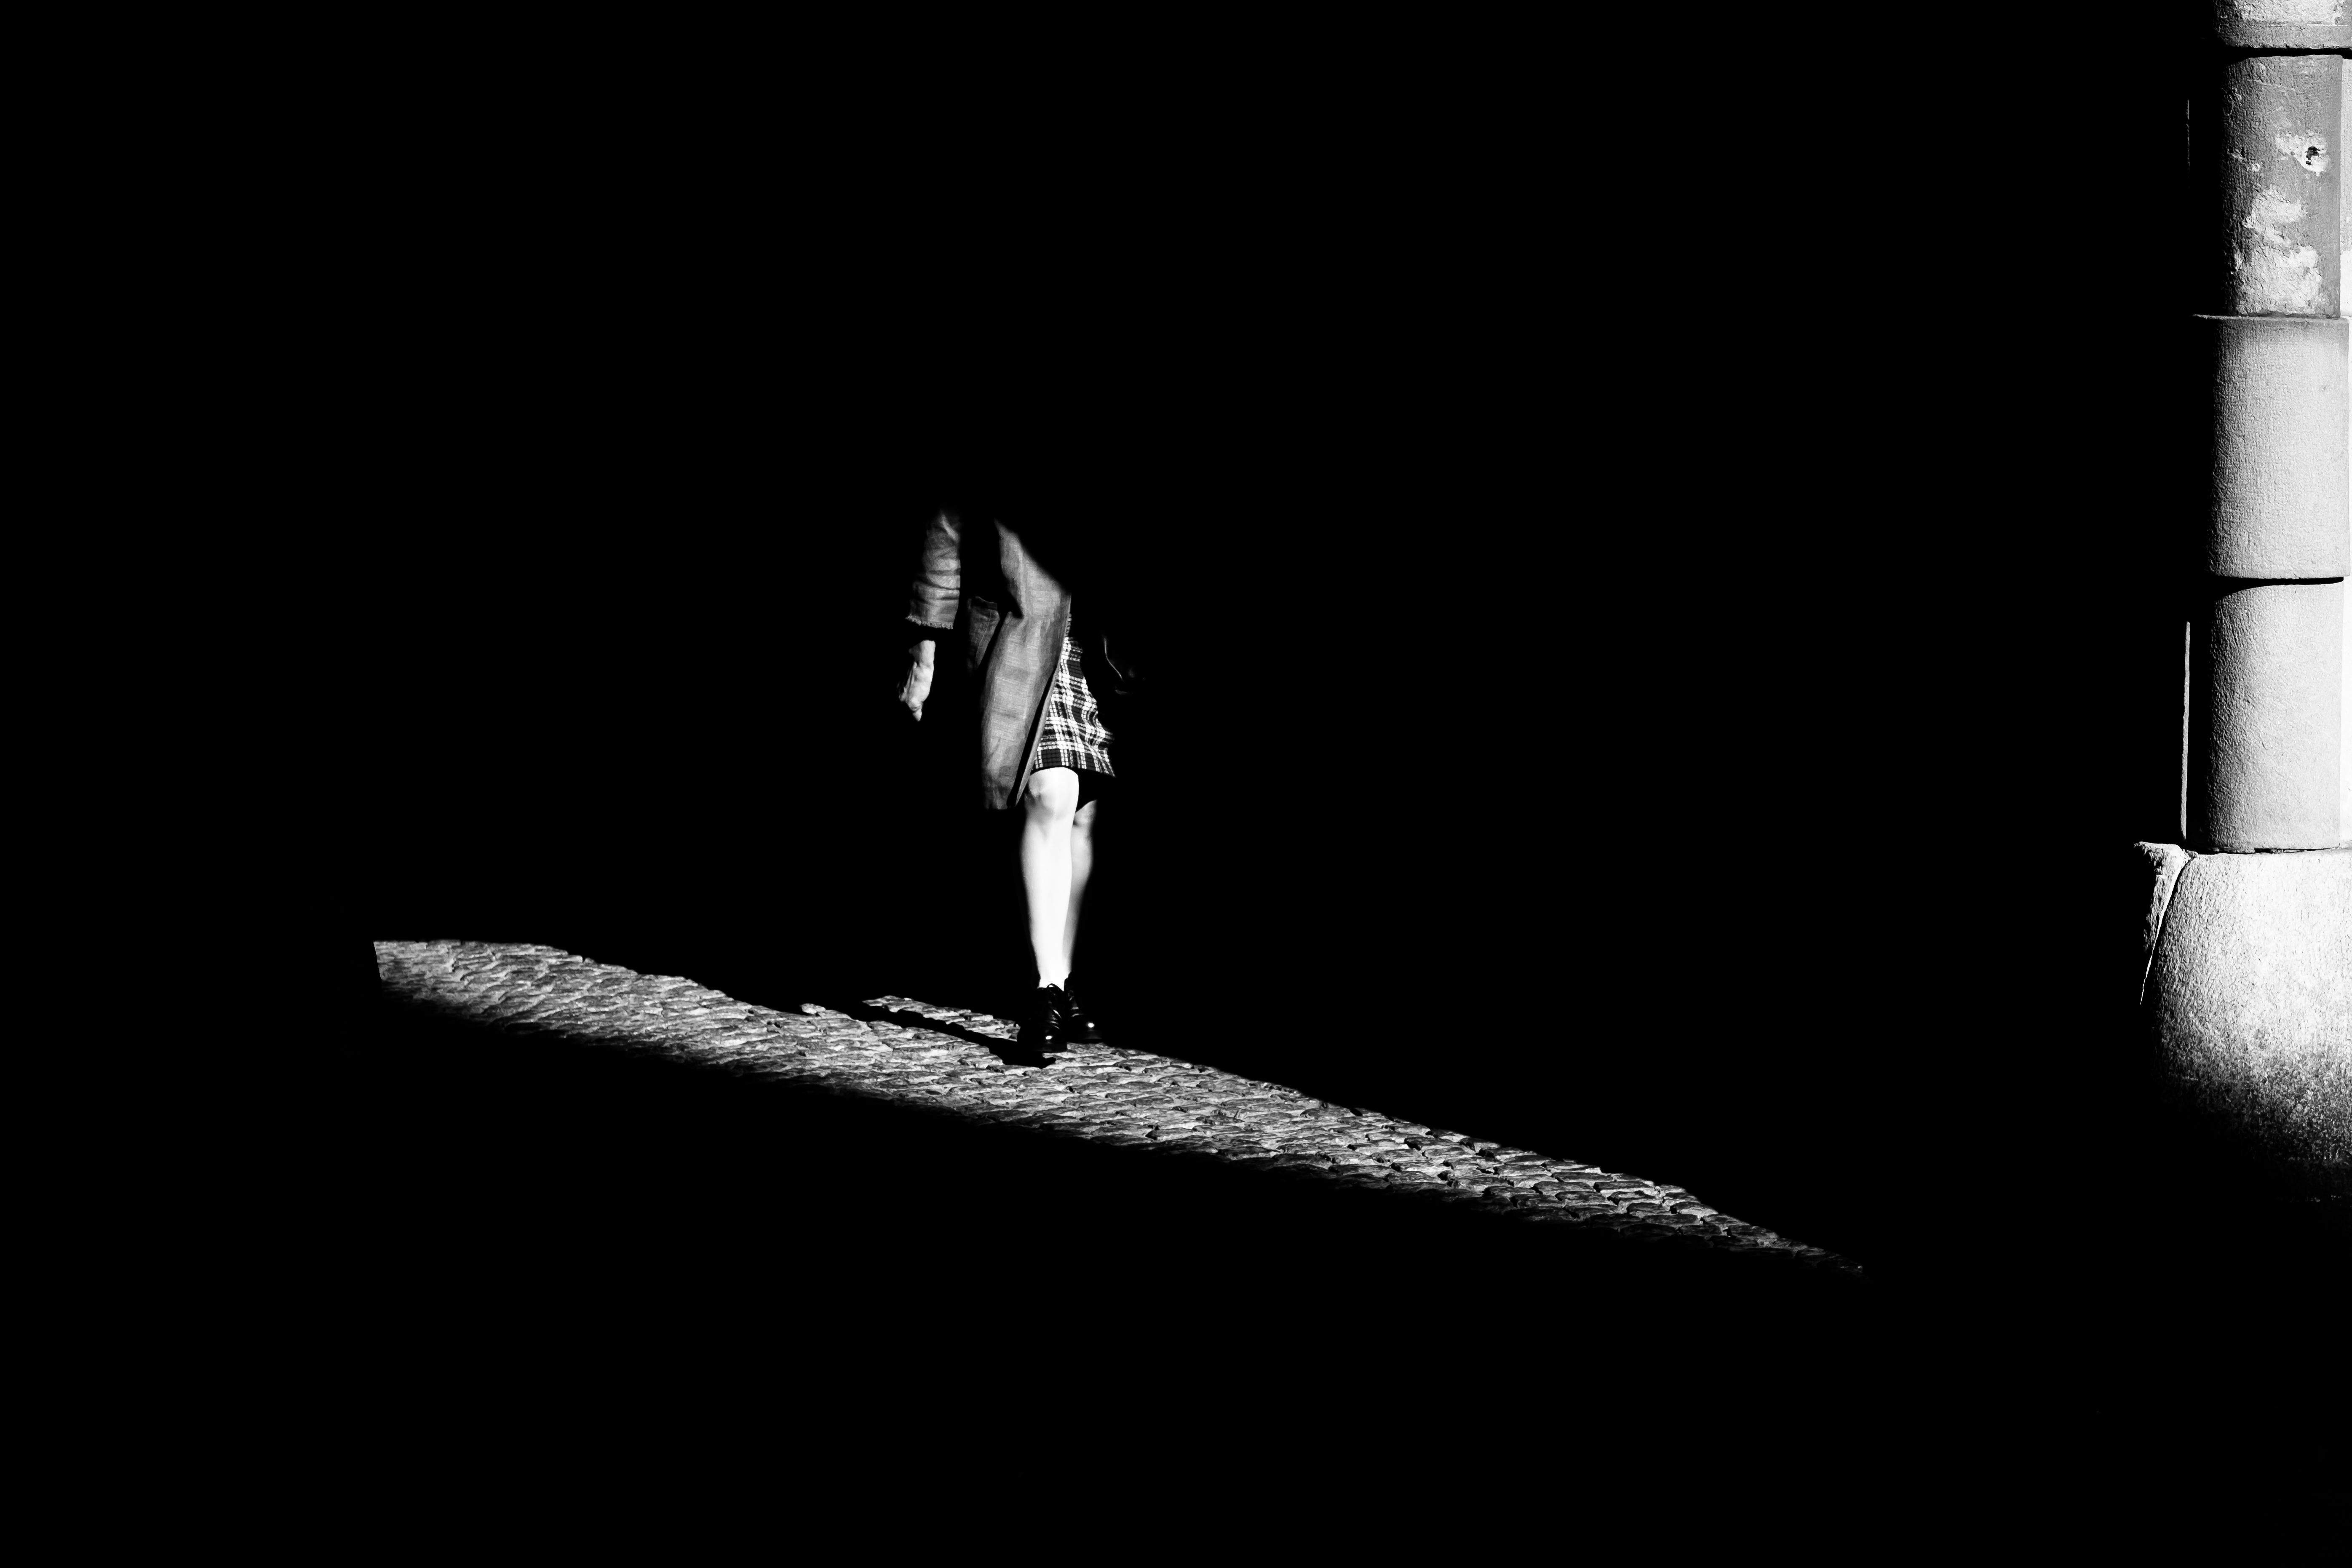
still life photography, black and white, photography, monochrome, monochrome photography